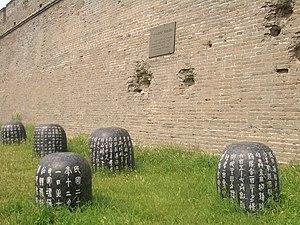
La forteresse Wanping, est une ancienne forteresse créée entre 1638 et 1640 sous la dynastie Ming, à Pékin. Elle et est aujourd'hui devenu un musée.